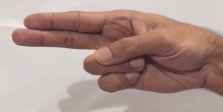
ASL sign: H